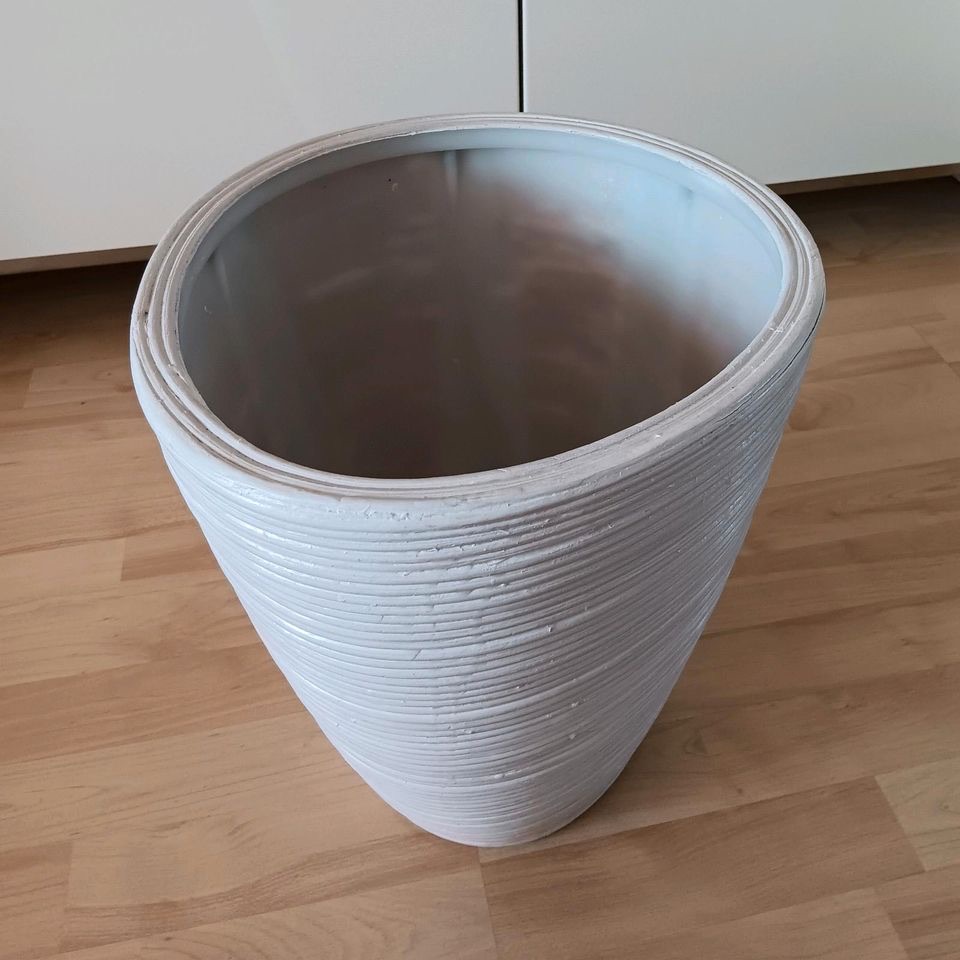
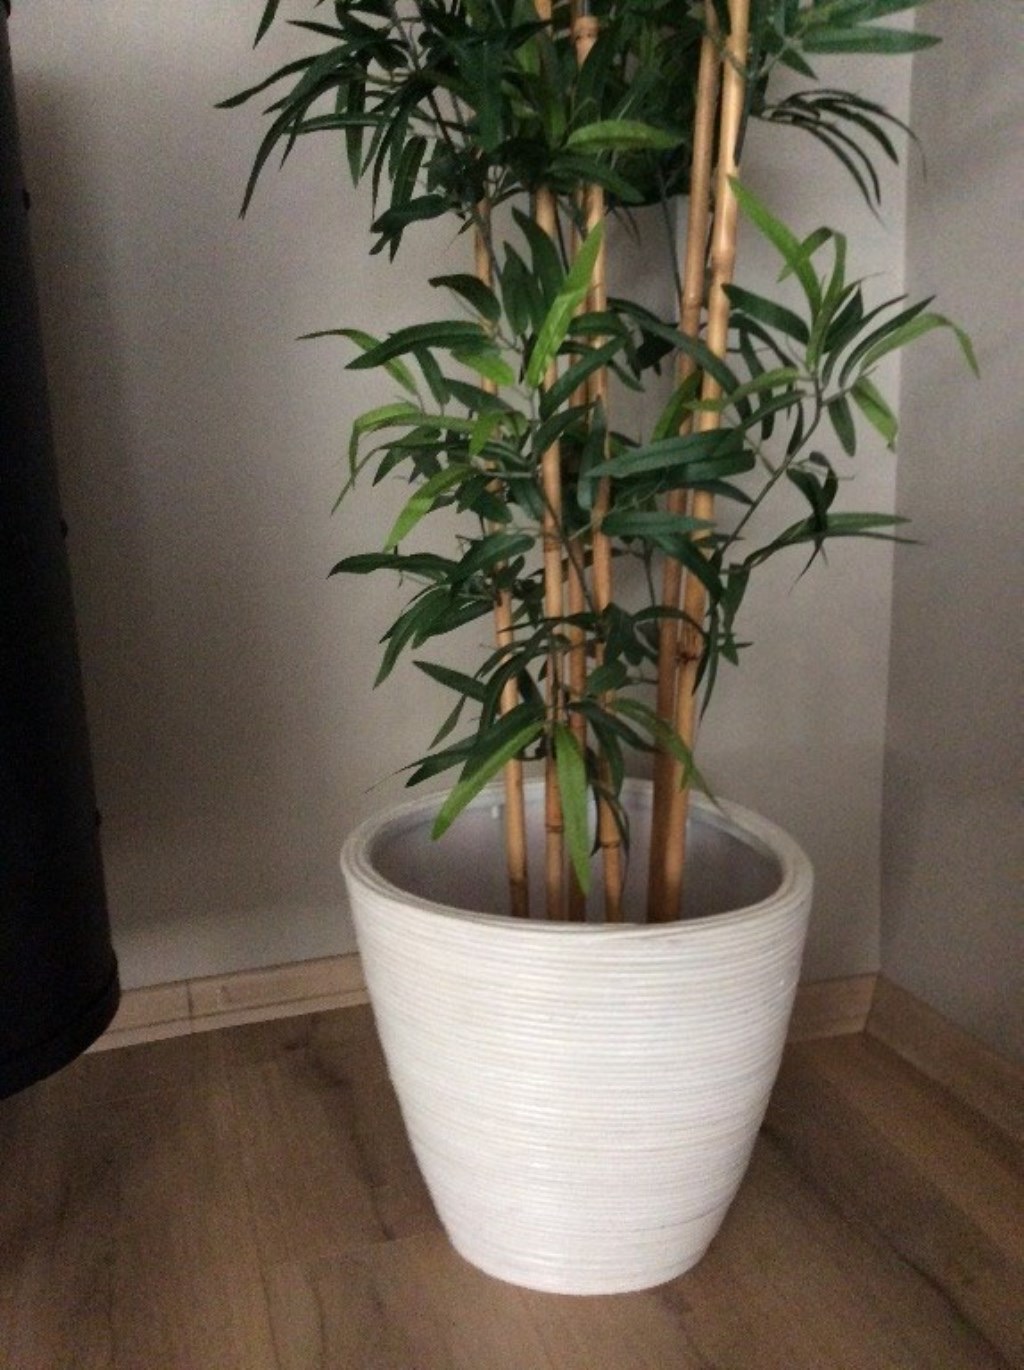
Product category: misc
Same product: yes